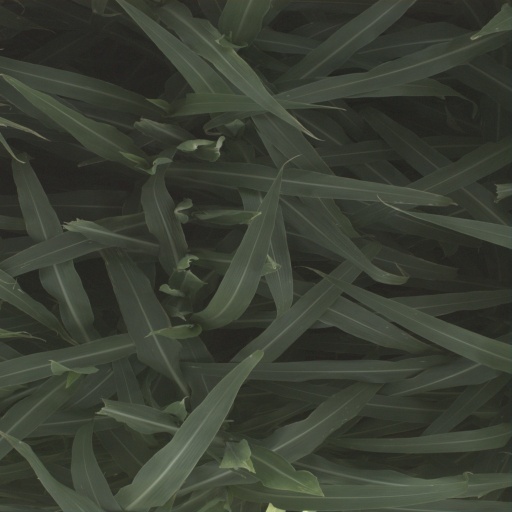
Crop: sorghum